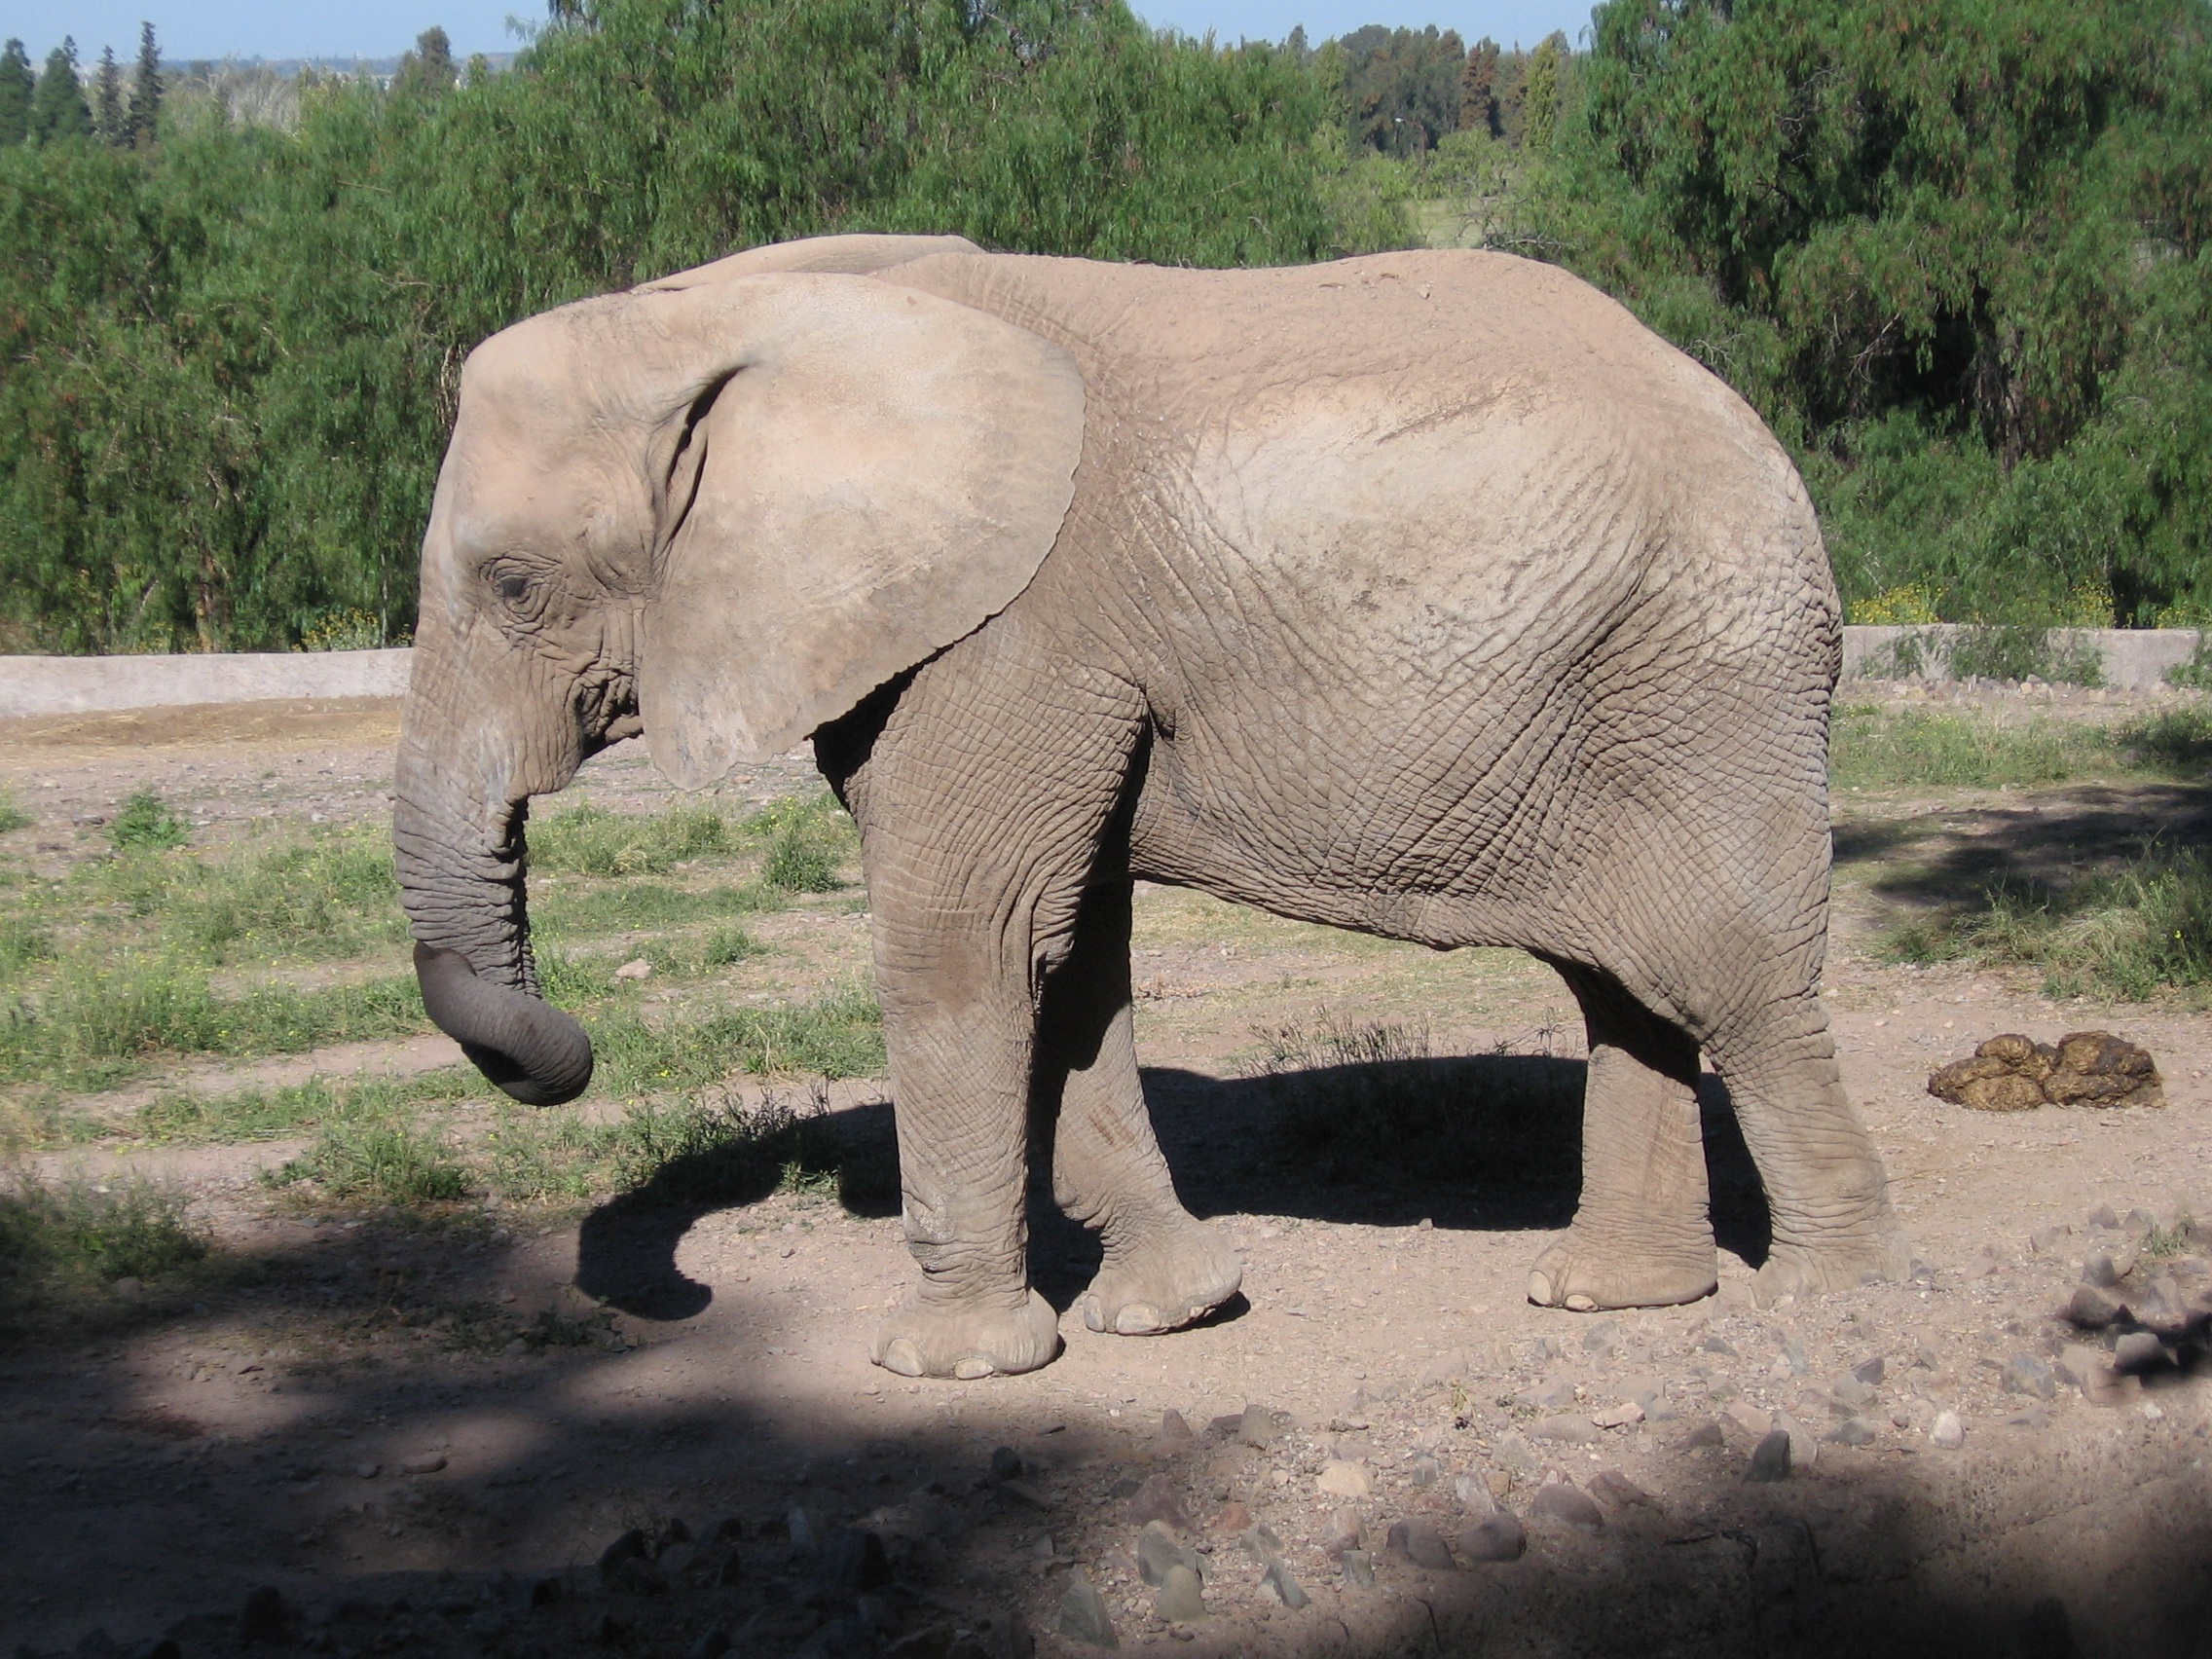
nature, animal, wildlife, zoo, mammal, fauna, elephant, safari, indian elephant, african elephant, elephants and mammoths